Question: Please indicate a possible affordance area of baseball bat that can be used for hitting
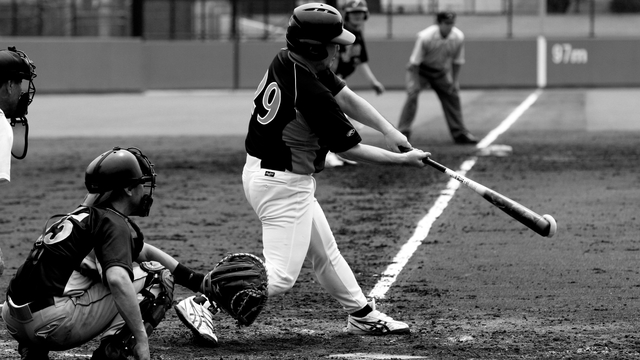
Answer: [481.056, 185.259, 552.09, 234.914]